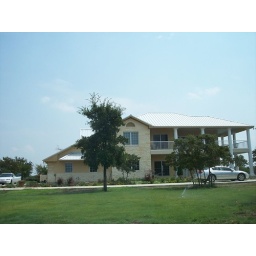
Nice house by the lake